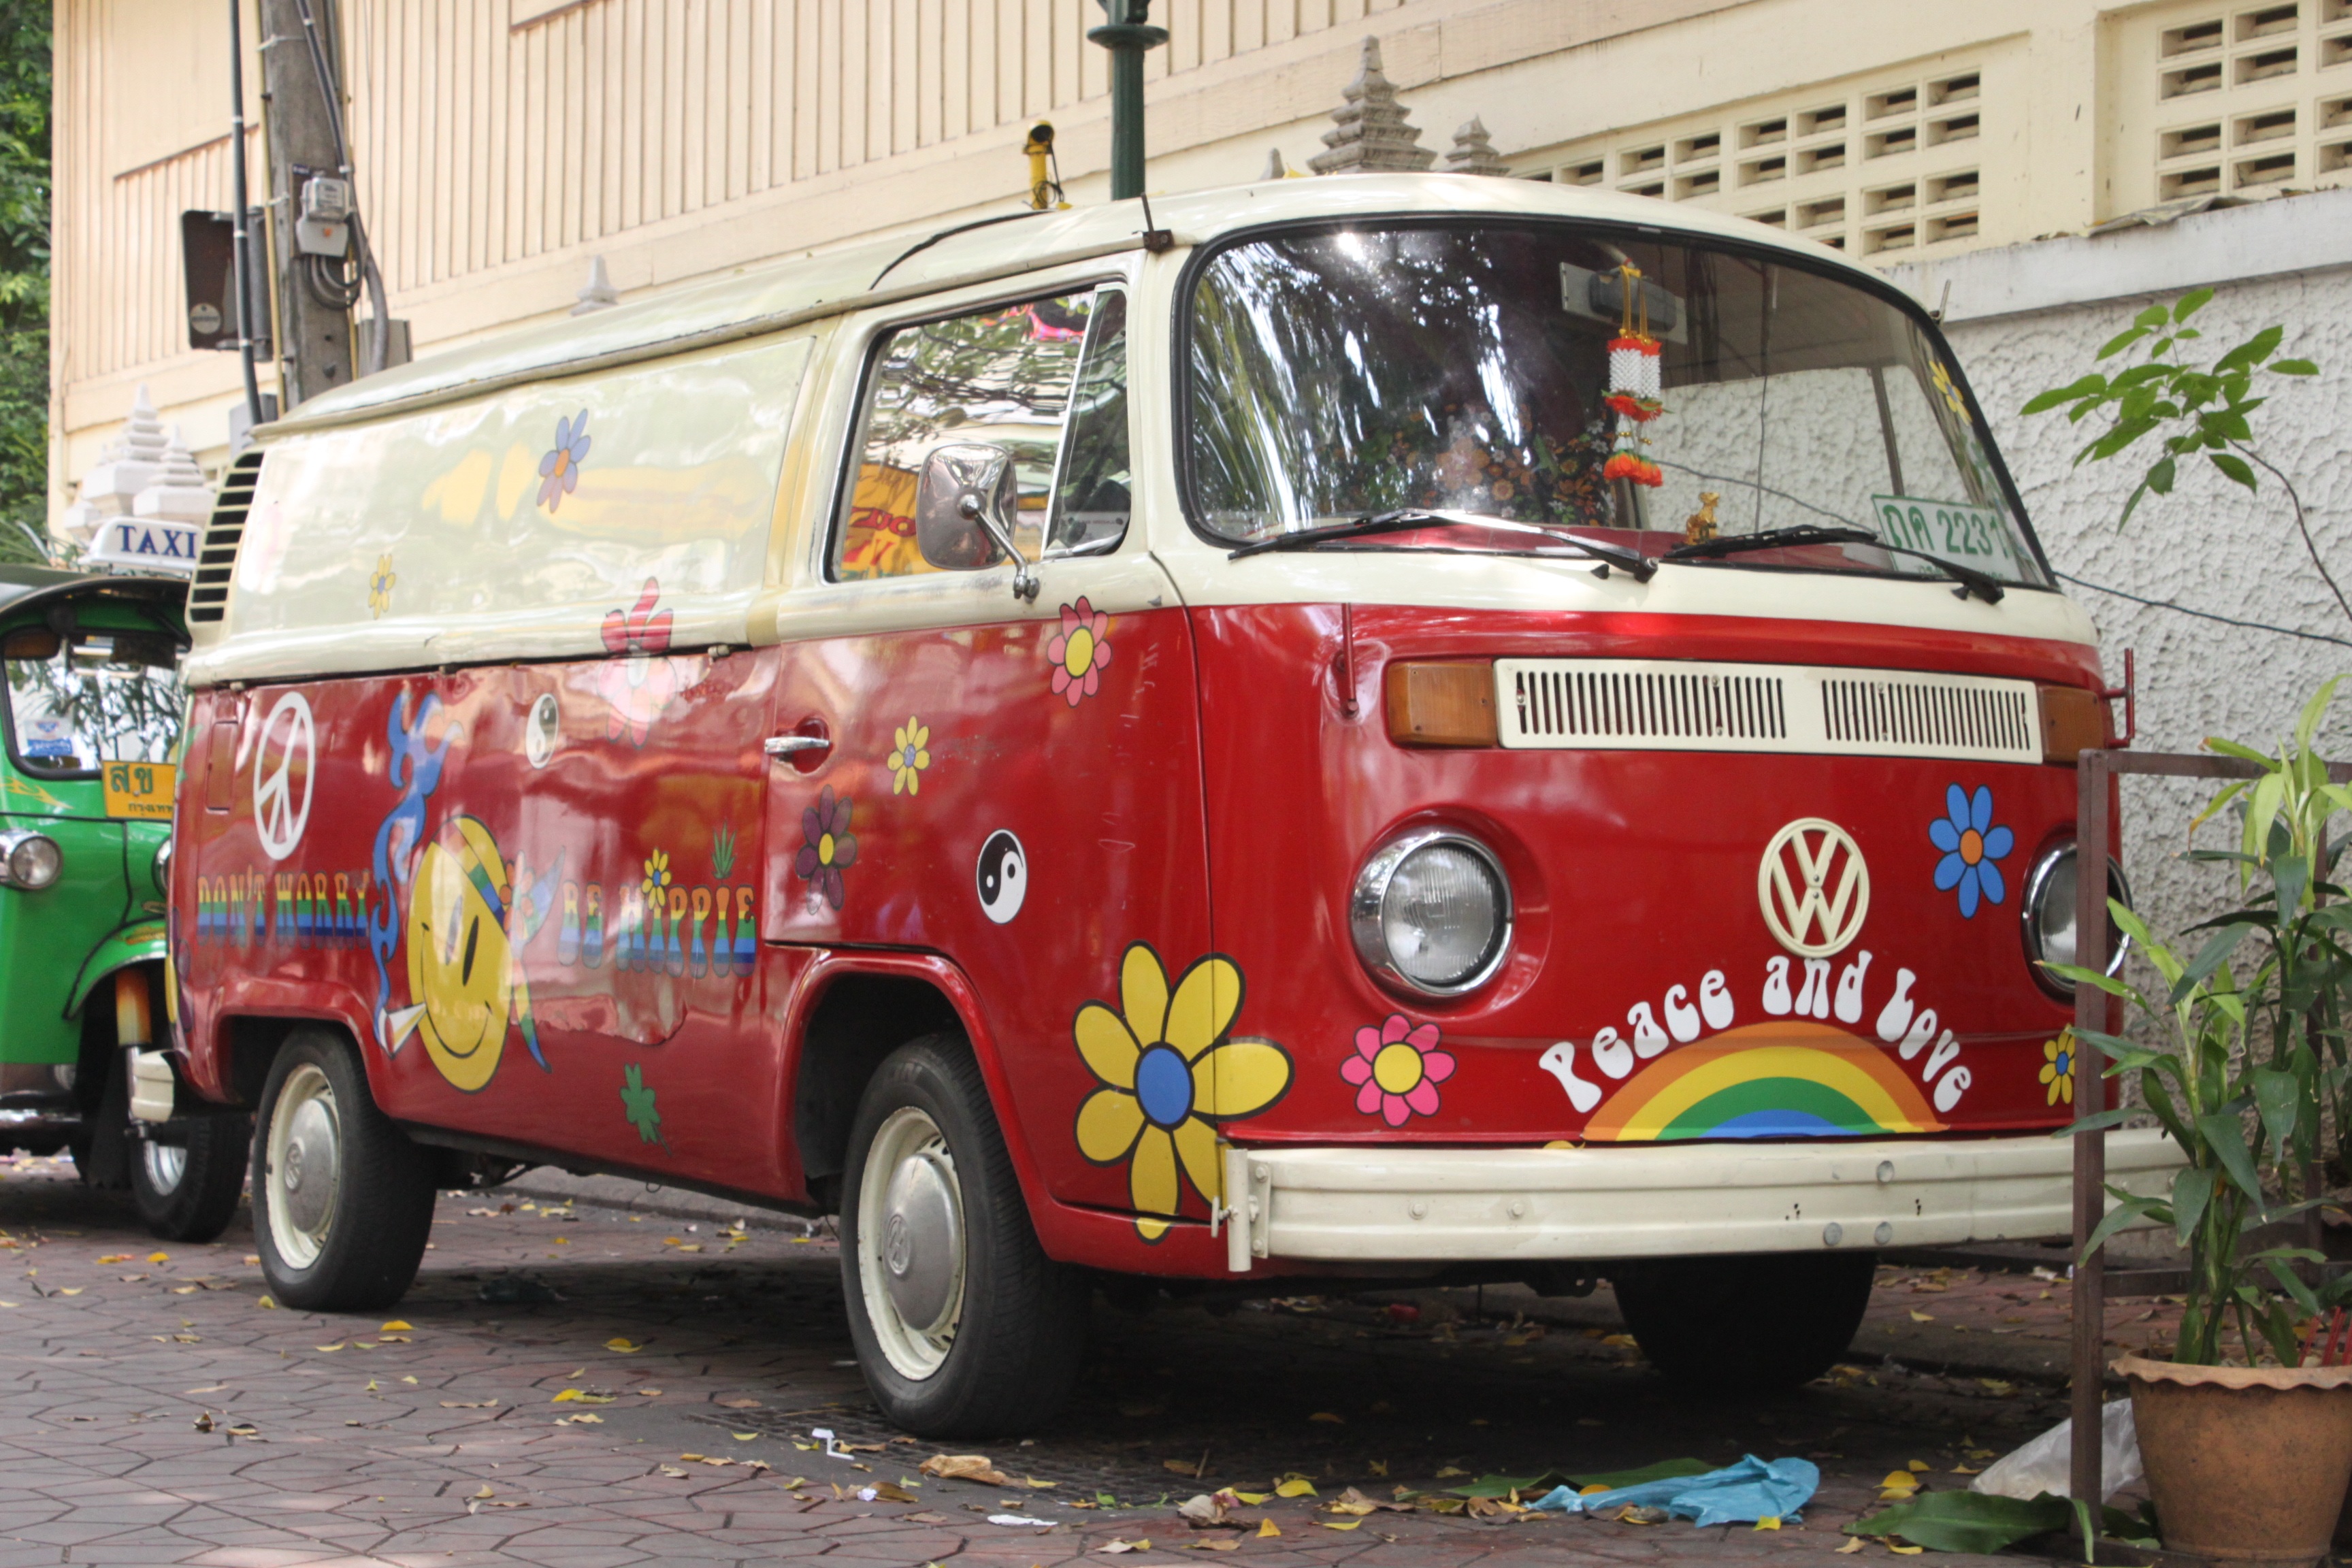
car, vw, volkswagen, van, old, vehicle, vw bus, bus, oldtimer, bulli, minibus, t1, antique car, land vehicle, mode of transport, volkswagen type 2, automobile make